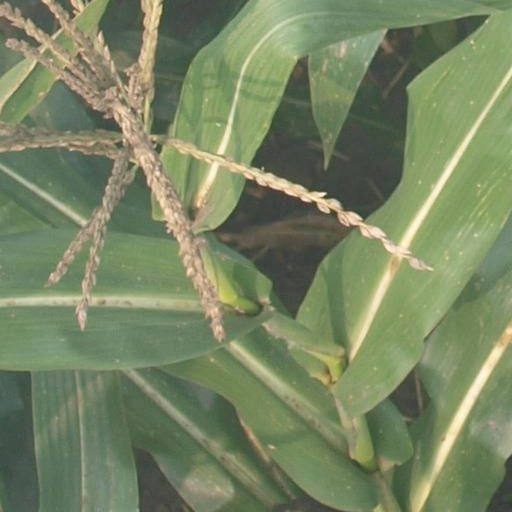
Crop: maize; corn